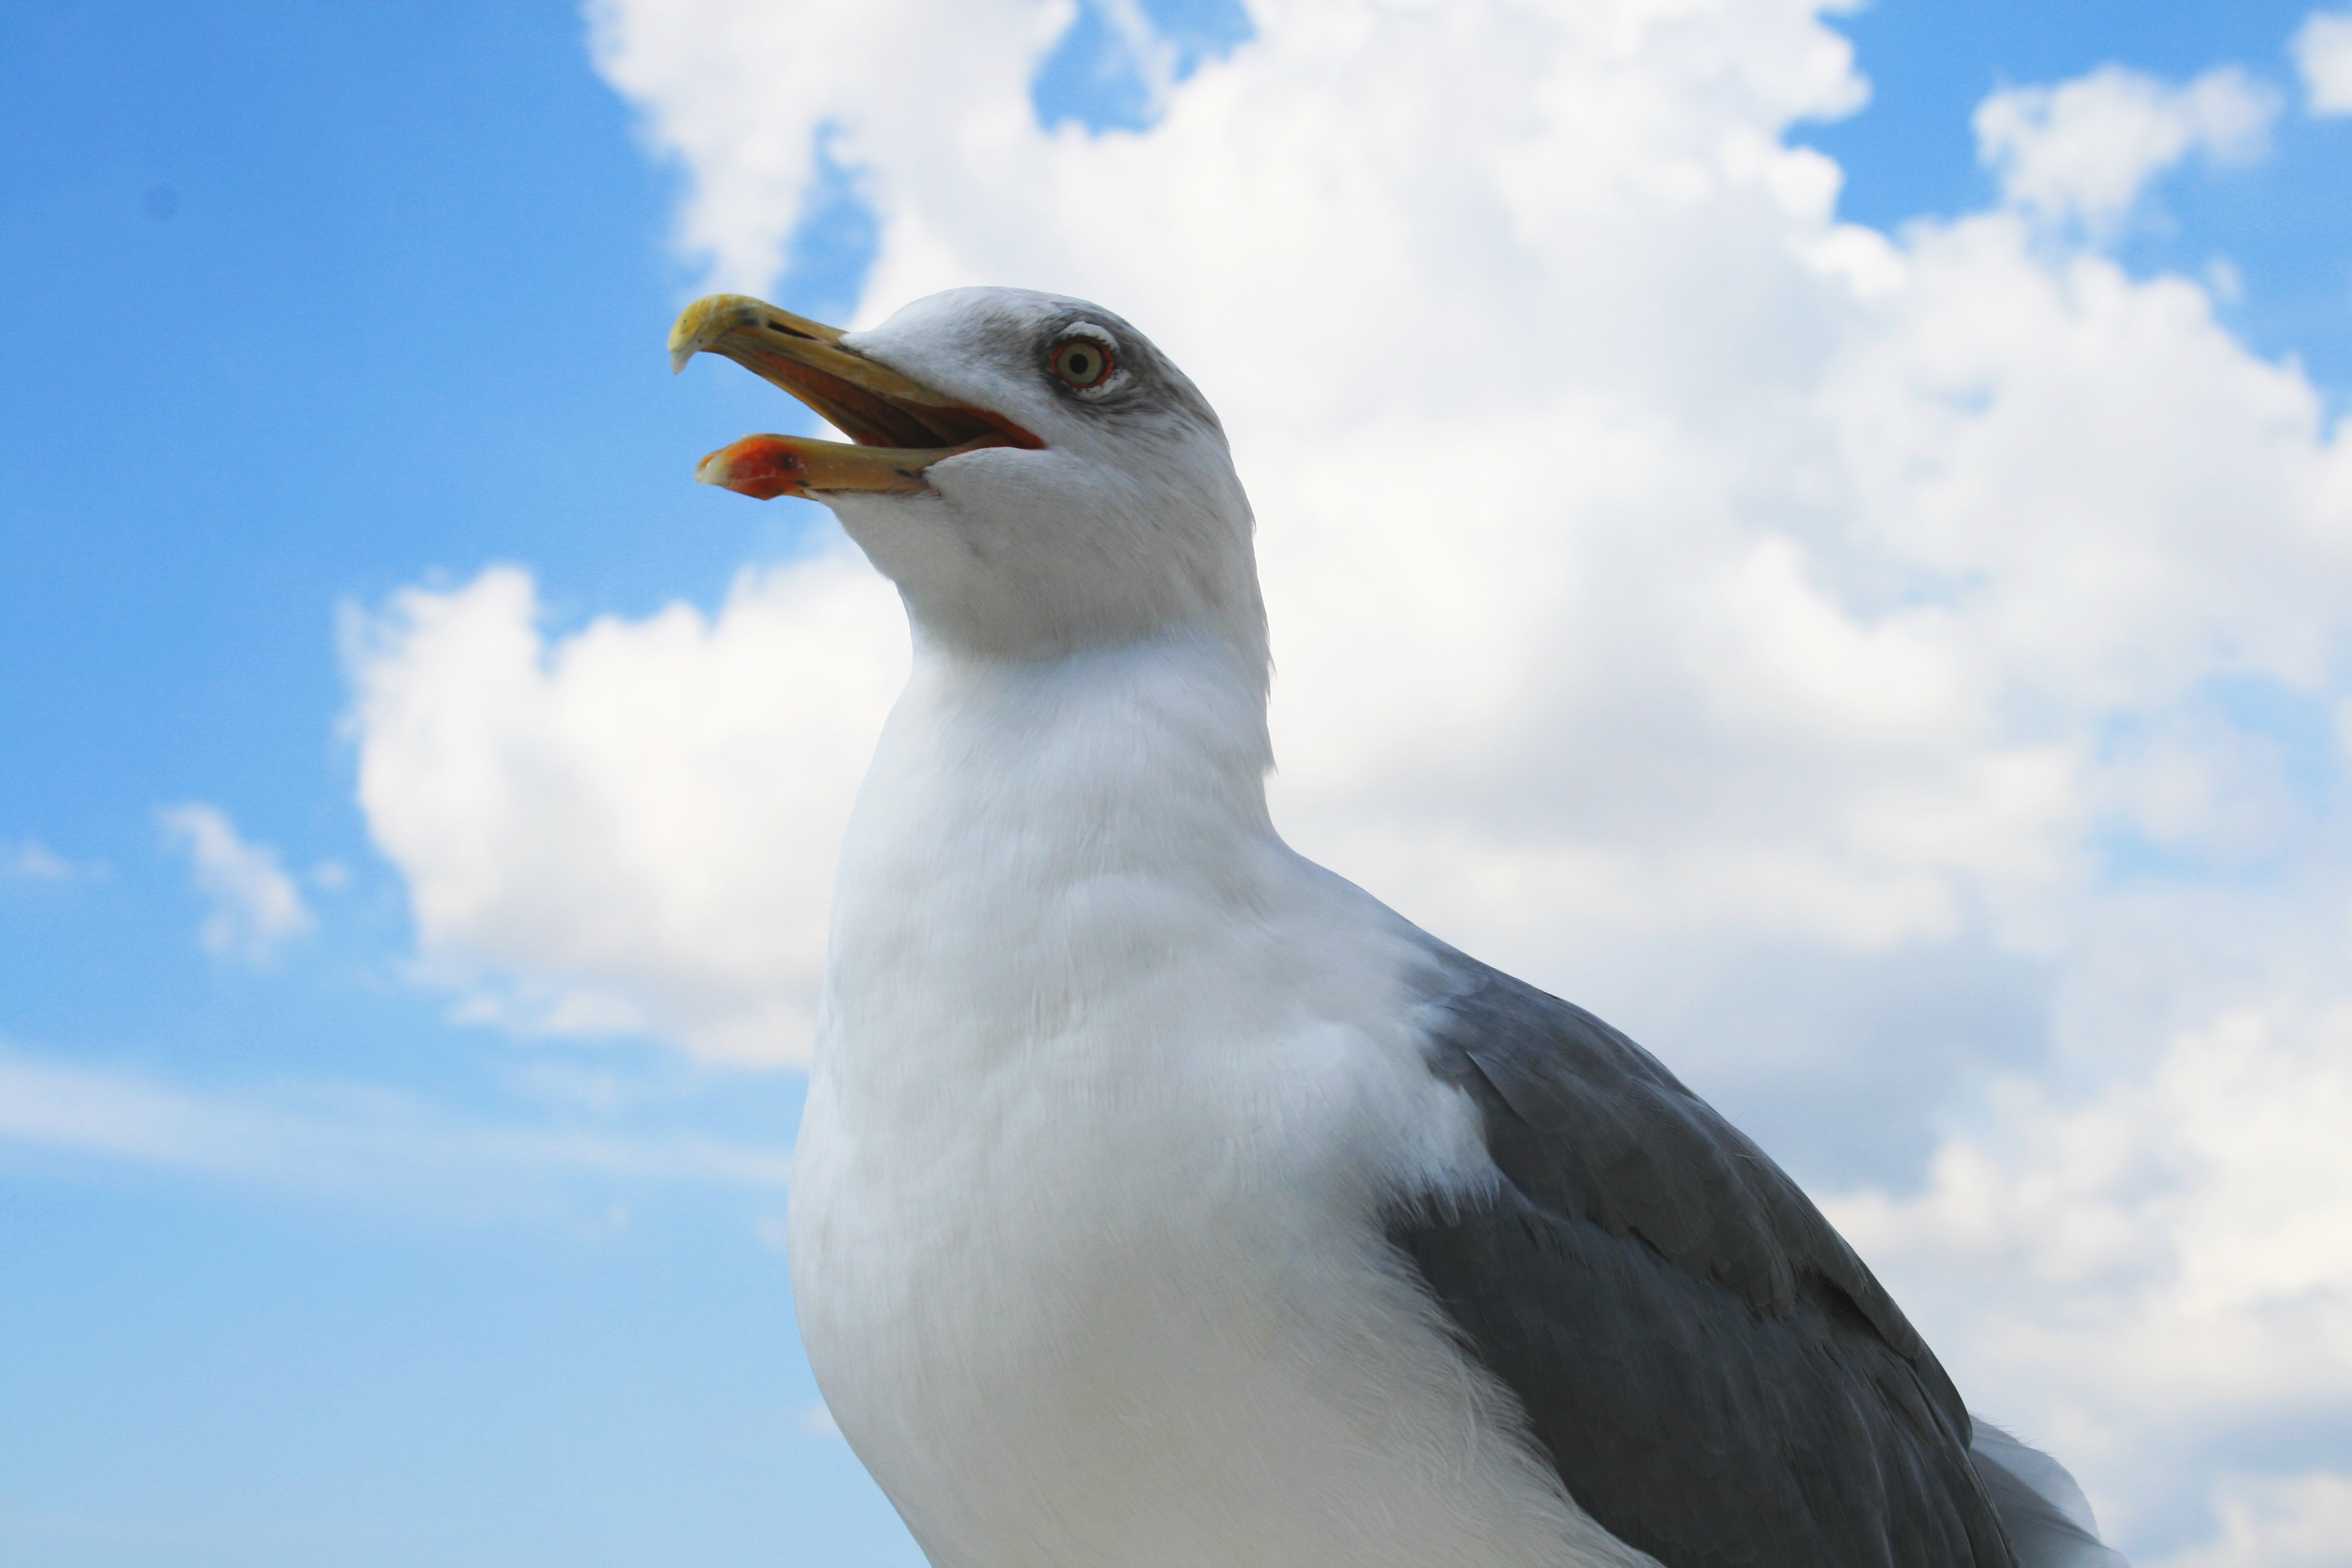
bird, beak, gull, western gull, european herring gull, seabird, sky, great black backed gull, charadriiformes, cloud, wing